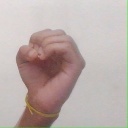
अक्षर: ऊ